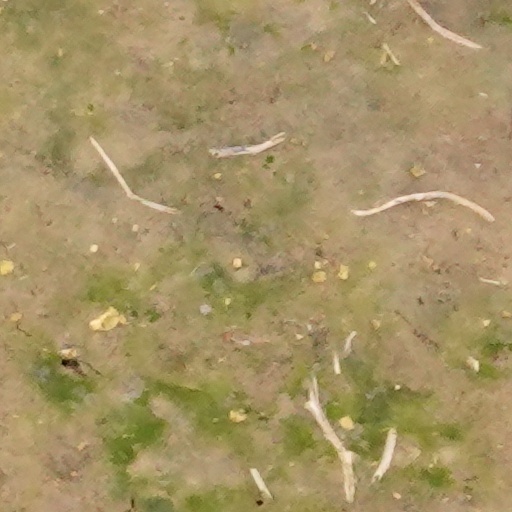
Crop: wheat